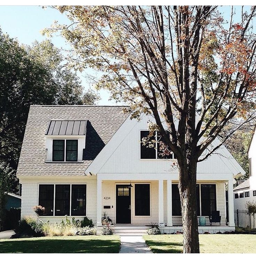
white house with a front porch